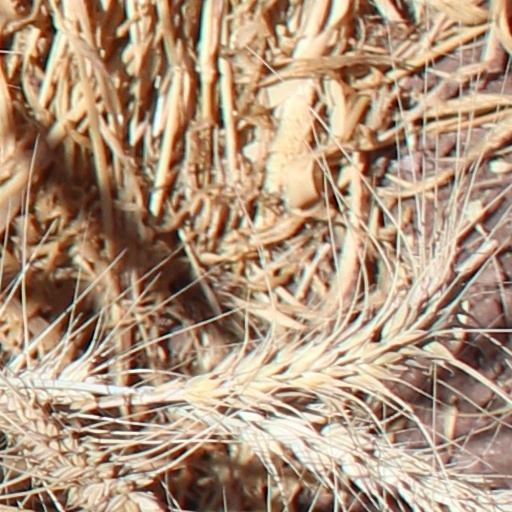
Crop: wheat